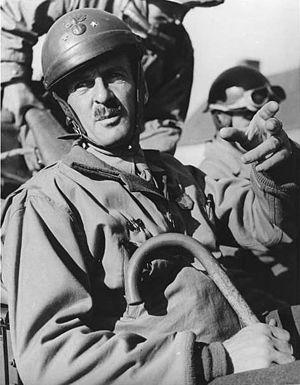
Le général Leclerc aux commandes des forces françaises
Philippe Leclerc de Hauteclocque, né Philippe François Marie de Hauteclocque le 22 novembre 1902 au château de Belloy, dans la commune de Belloy-Saint-Léonard, est un militaire français. Il est mort le 28 novembre 1947, dans un accident d'avion près de Colomb-Béchar, lors d'une mission d'inspection militaire. Il est inhumé dans un tombeau de la Crypte des Invalides.
1947 est une année commune commençant un mercredi.
L'avenue du Général-Leclerc est une voie située dans le quartier du Petit-Montrouge du 14ᵉ arrondissement de Paris, allant de la place Denfert-Rochereau au nord, à la porte d'Orléans au sud. À double sens sur toute sa longueur, elle est parcourue par une intense circulation, étant notamment une des principales voies radiales de desserte par le sud du centre de Paris.